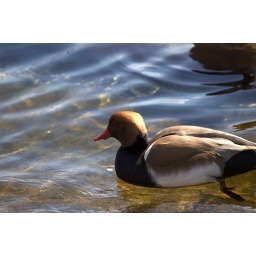
Duck in very clear water